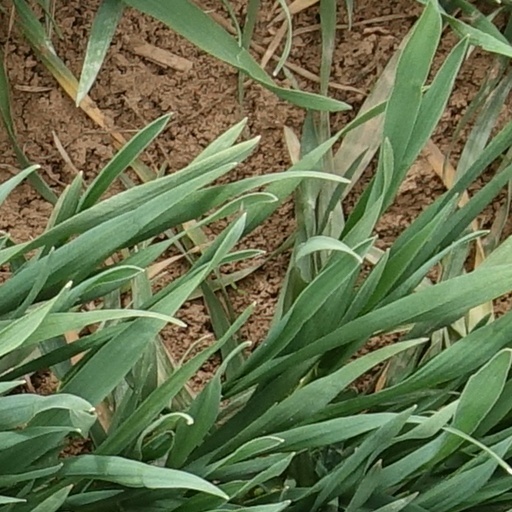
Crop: wheat